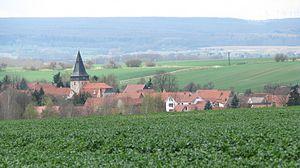
Flarchheim est une commune allemande de l'arrondissement d'Unstrut-Hainich, Land de Thuringe.